Fincastle Historic District

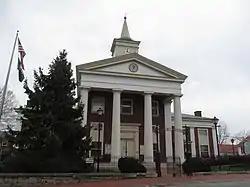
Botetourt County Courthouse

Fincastle Historic District is a national historic district located at Fincastle, Botetourt County, Virginia. It encompasses nine contributing buildings in the central business district of Fincastle. The district resources portray an excellent example of a typical small 19th century town. The buildings include examples of Late Victorian, Greek Revival, and Gothic Revival styles. Notable buildings include the Botetourt County Courthouse (1845, rebuilt 1970) and jail, Methodist Church, Presbyterian Church, St. Mark's Episcopal Church (1837), the Peck House, Selander House (c. 1800), Ammen House (c. 1826), and Kyle House (1832).